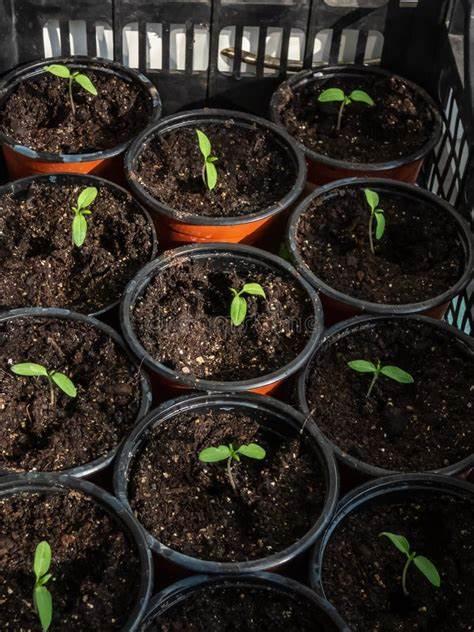
Mbegu za mazao ambazo zimepandwa katika makopo ya plastiki, kukiwa kuna udongo mlaini ulio na  rutuba pamoja na unyevu, ambao unasaidia mbegu hizo kukua katika miche midogo ya rangi ya kijani.